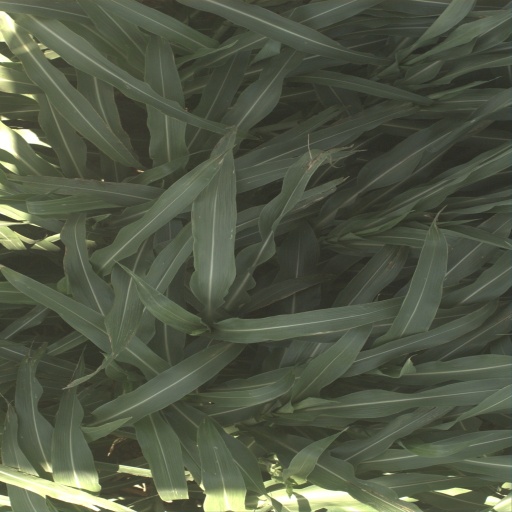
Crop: sorghum